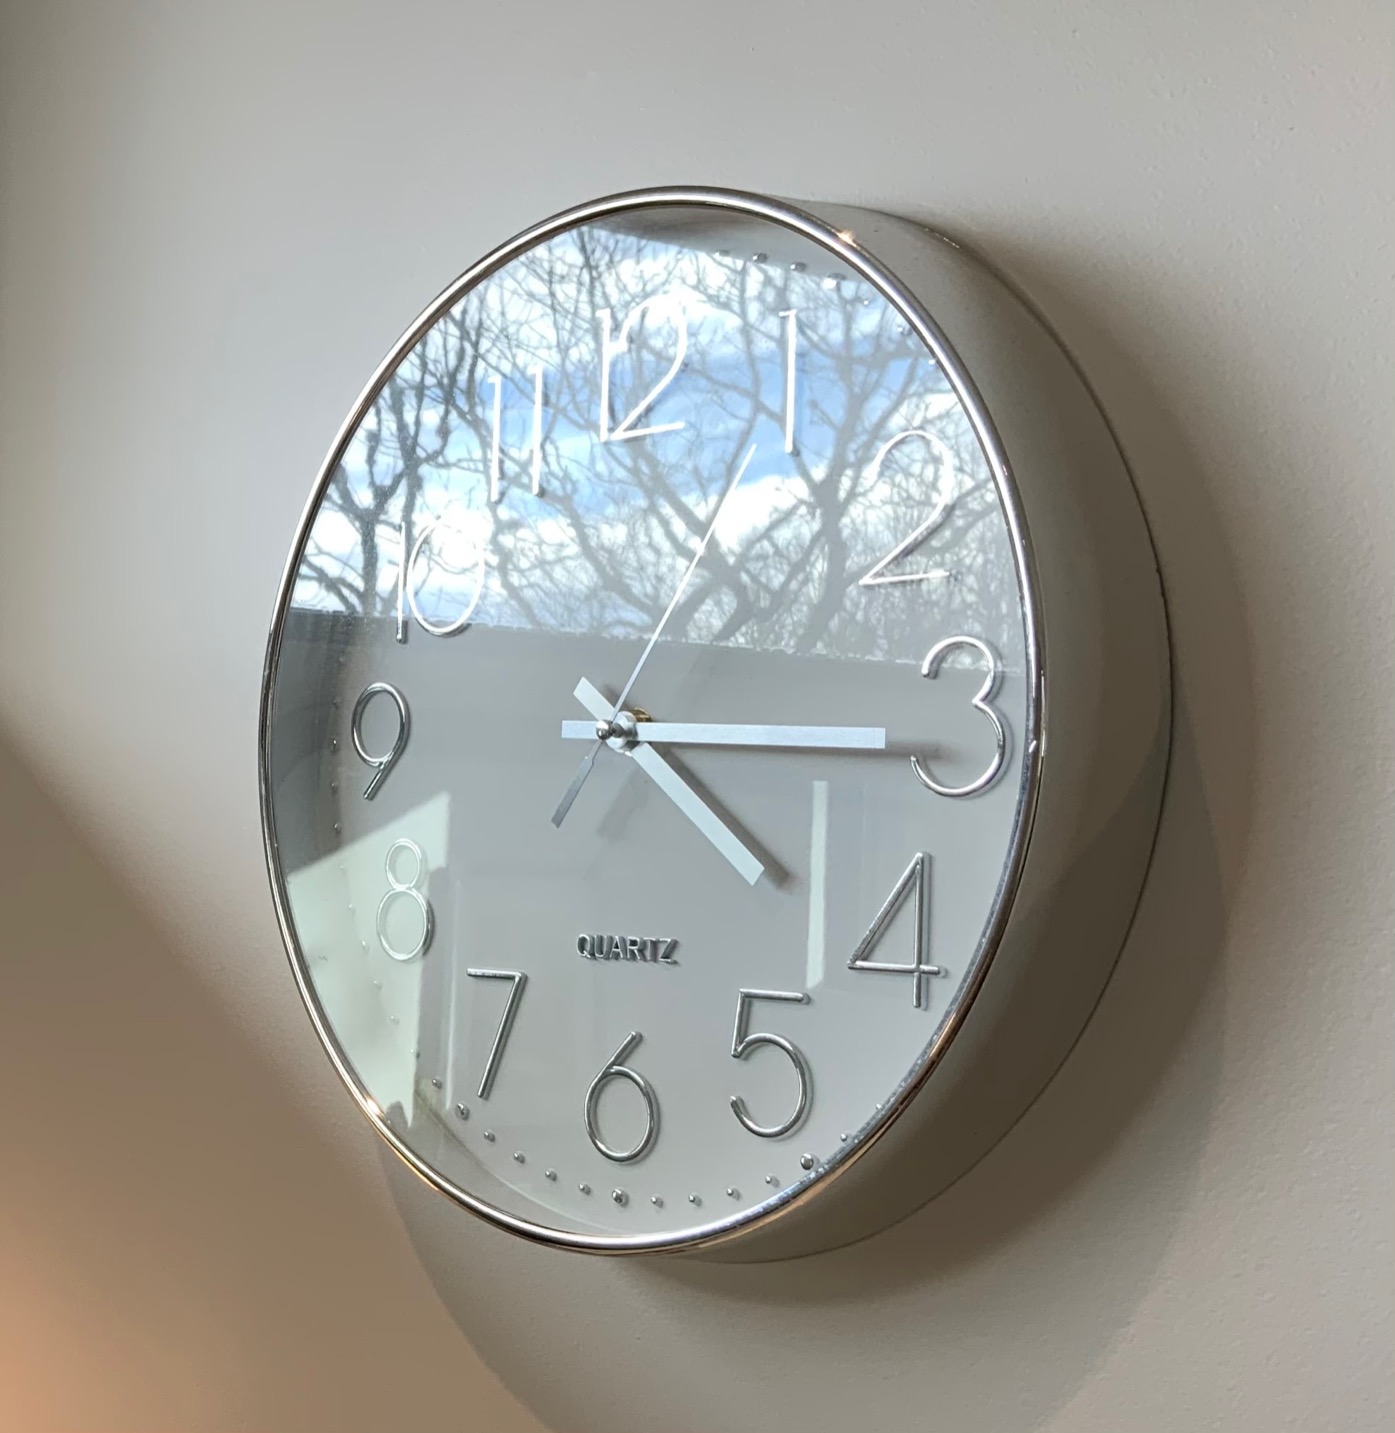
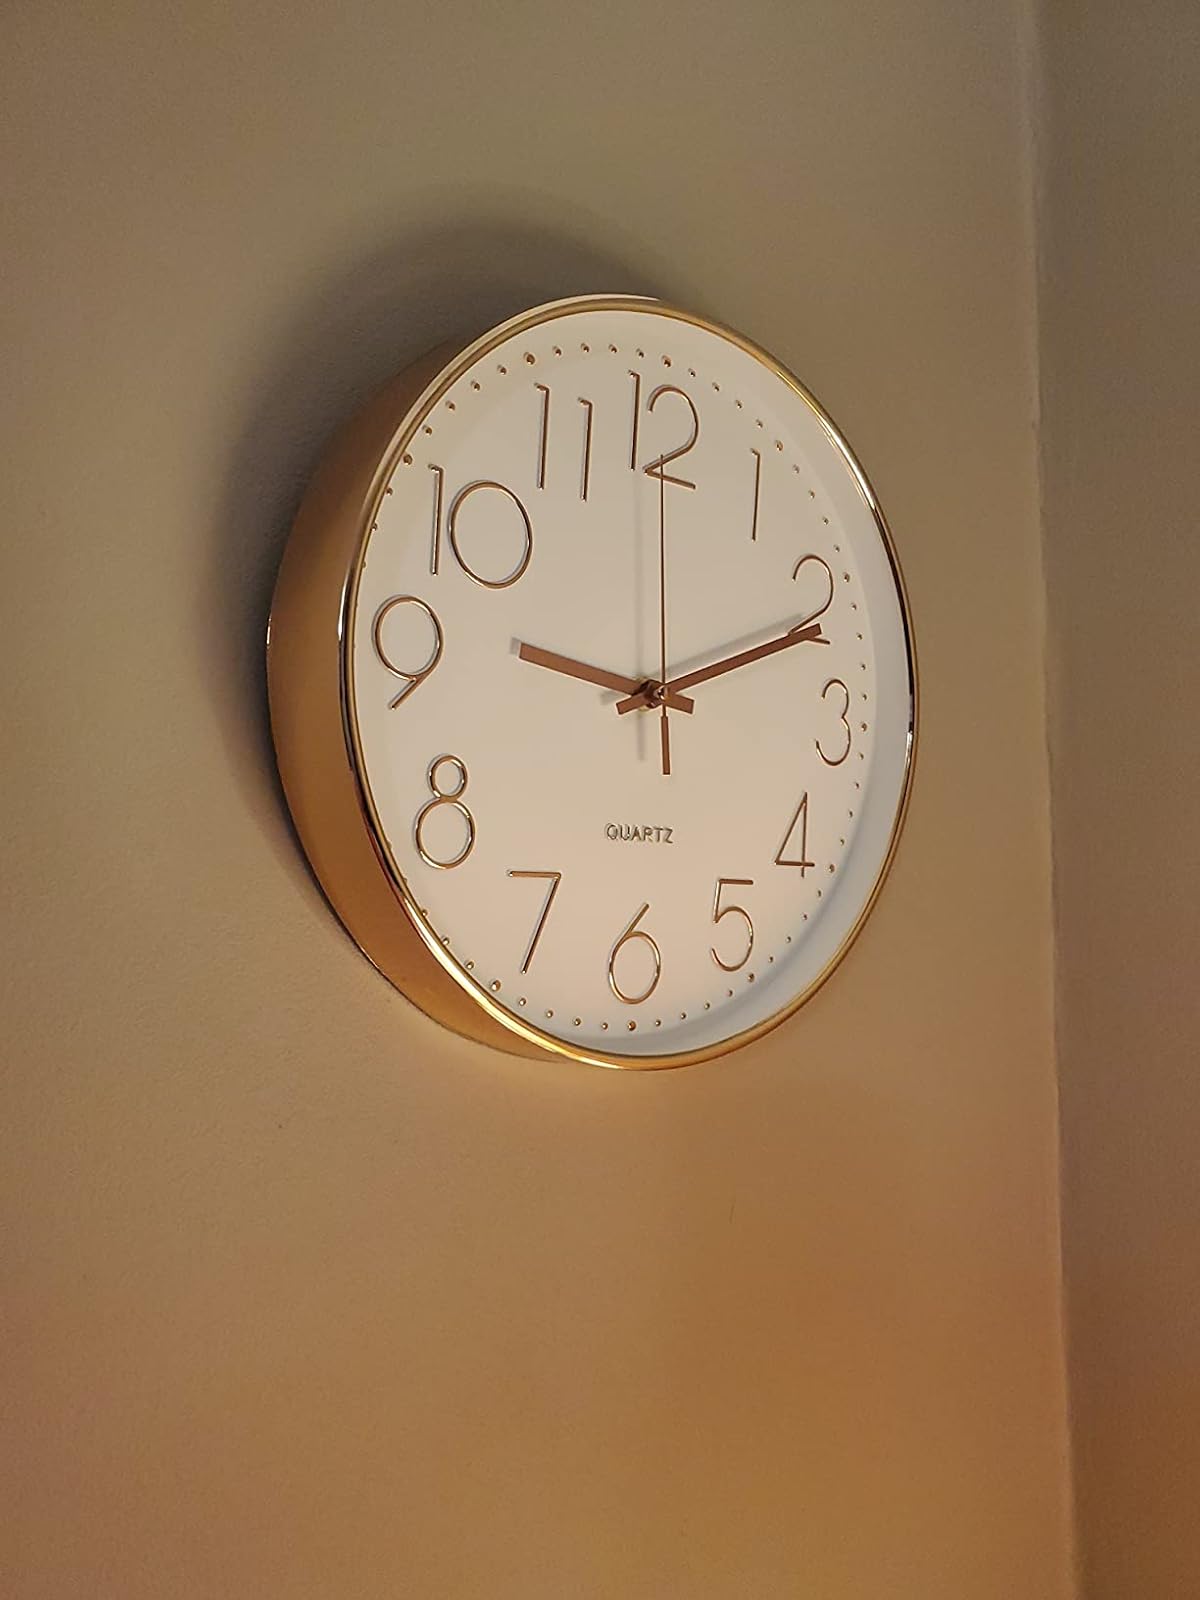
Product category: clock
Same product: no